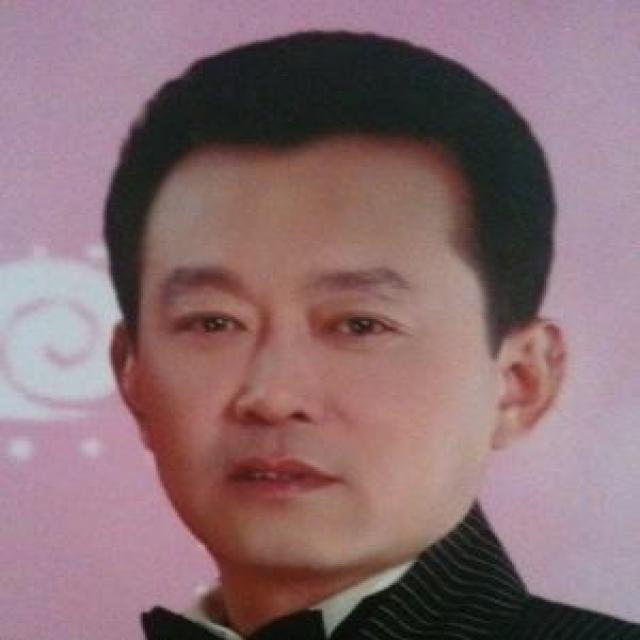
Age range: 45-64